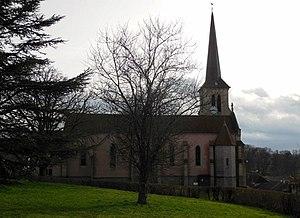
Photographie de l'église de l'Assomption de Falletans (Jura).
Falletans est une commune française située dans le département du Jura, en région Bourgogne-Franche-Comté.